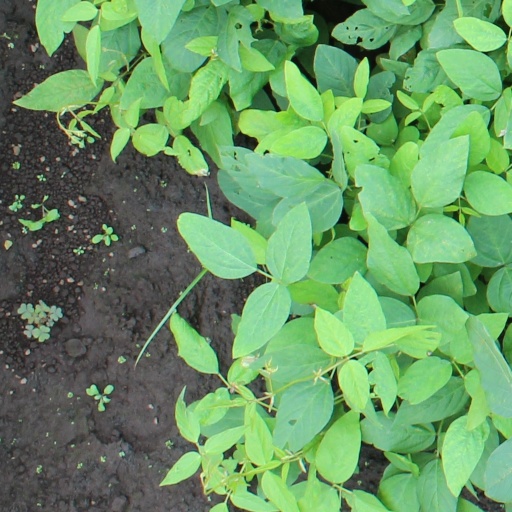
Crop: soybean